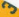
Number: 3